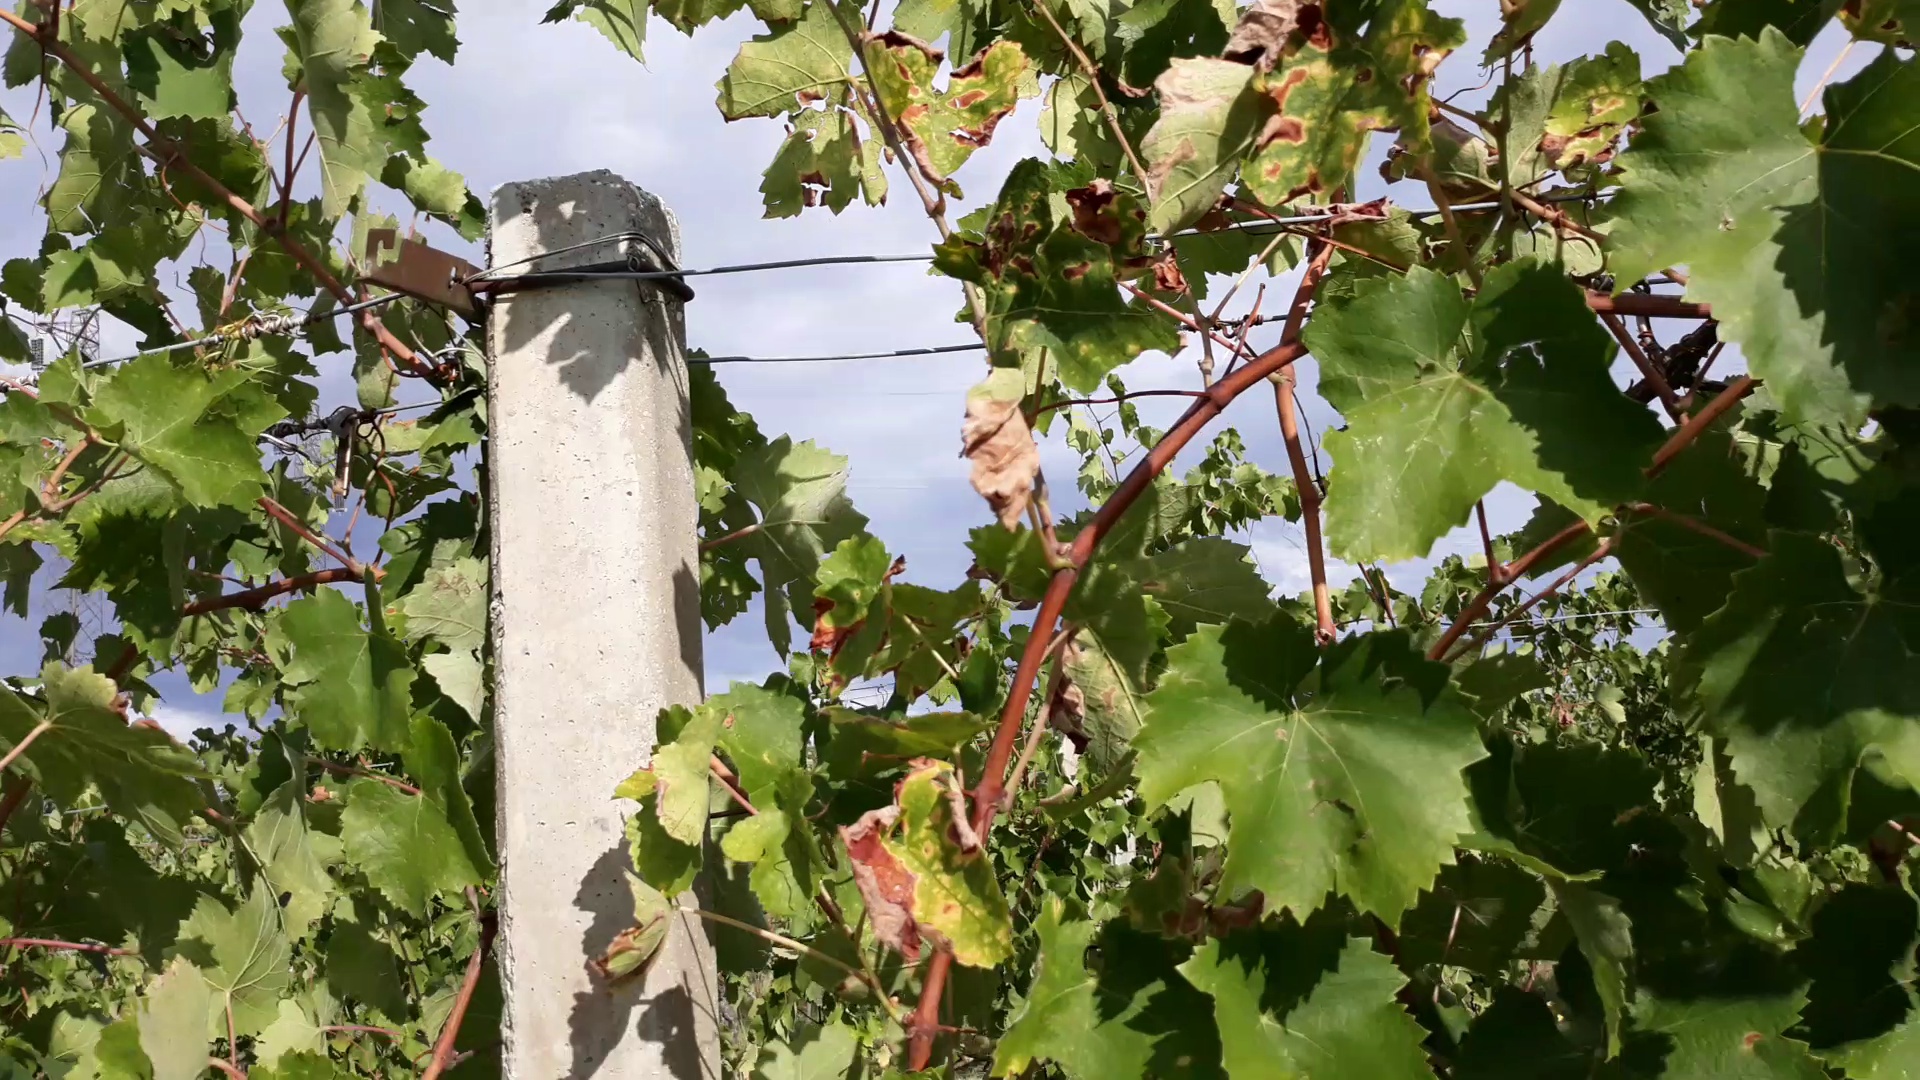
Label: esca